Tom Clancy's Net Force Explorers: Virtual Vandals

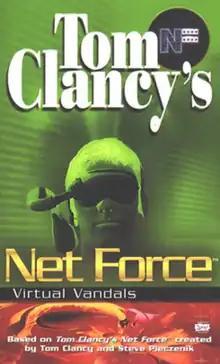

Virtual Vandals is the first book in the young adult series Net Force Explorers created by Tom Clancy and Steve Pieczenik. The book was released in 1998 and ghost written by Diane Duane.